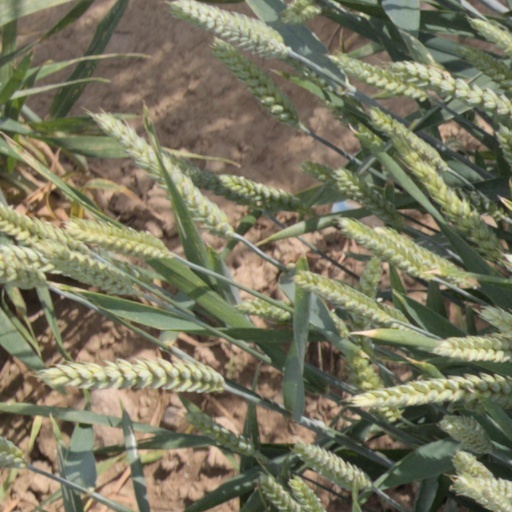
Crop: wheat